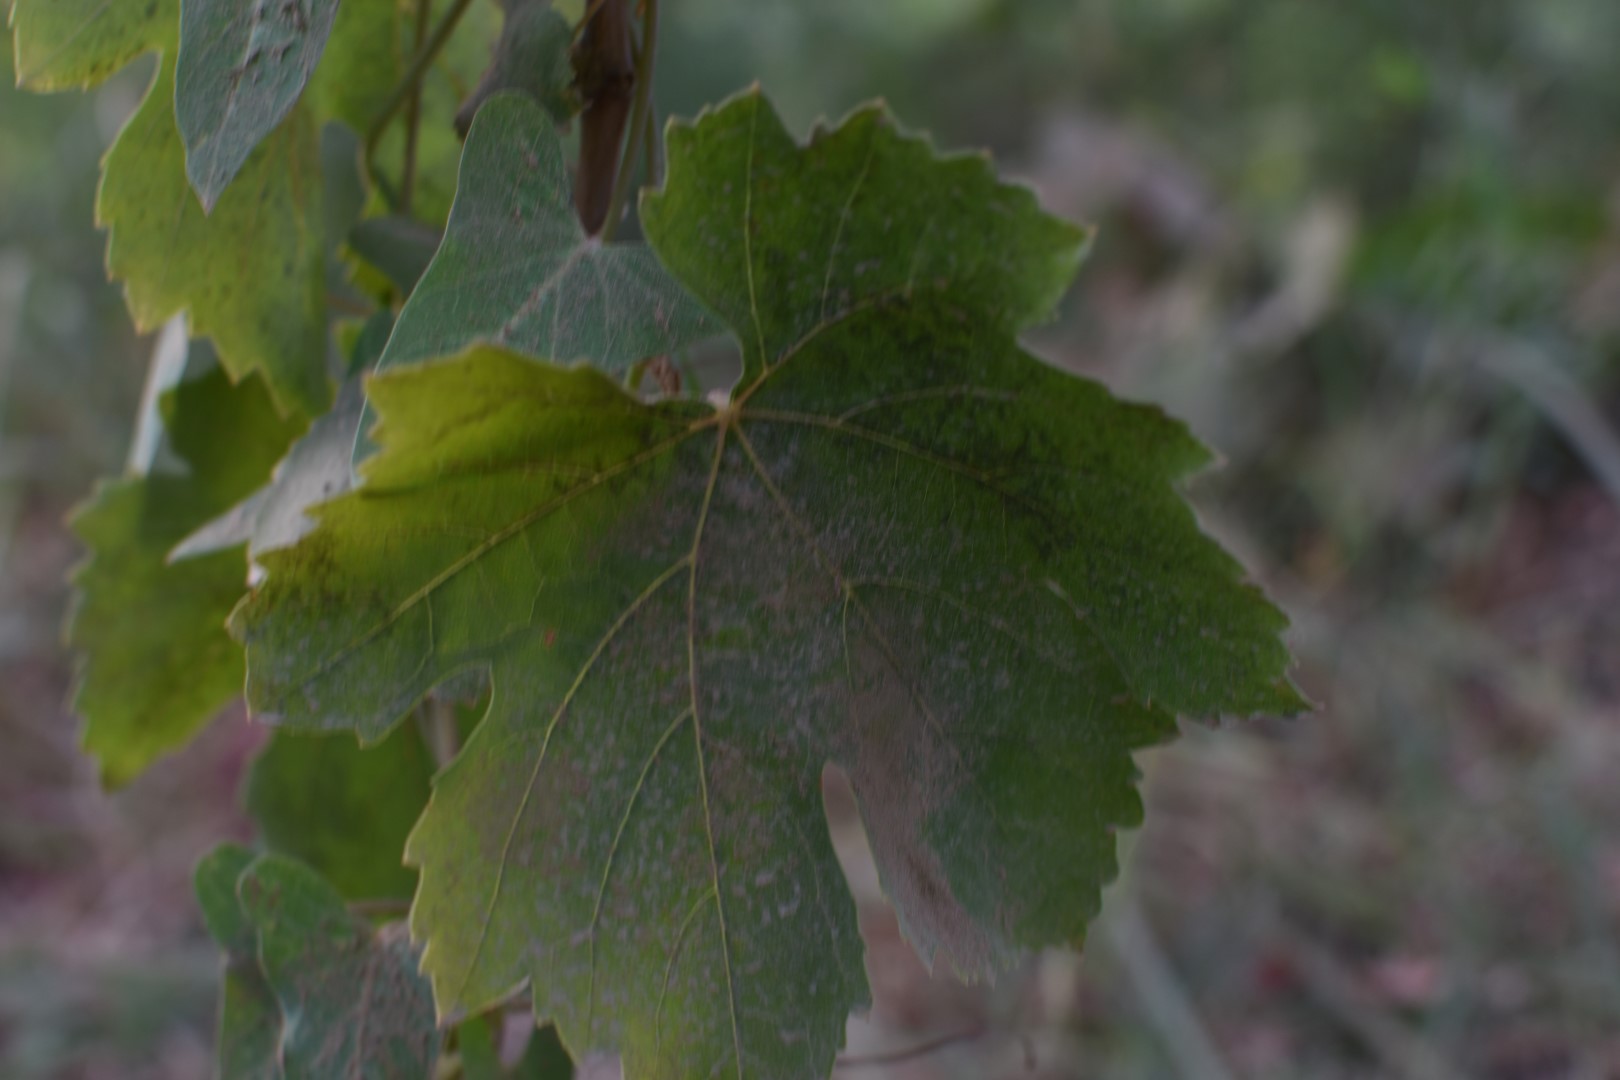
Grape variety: Thompson Seedless